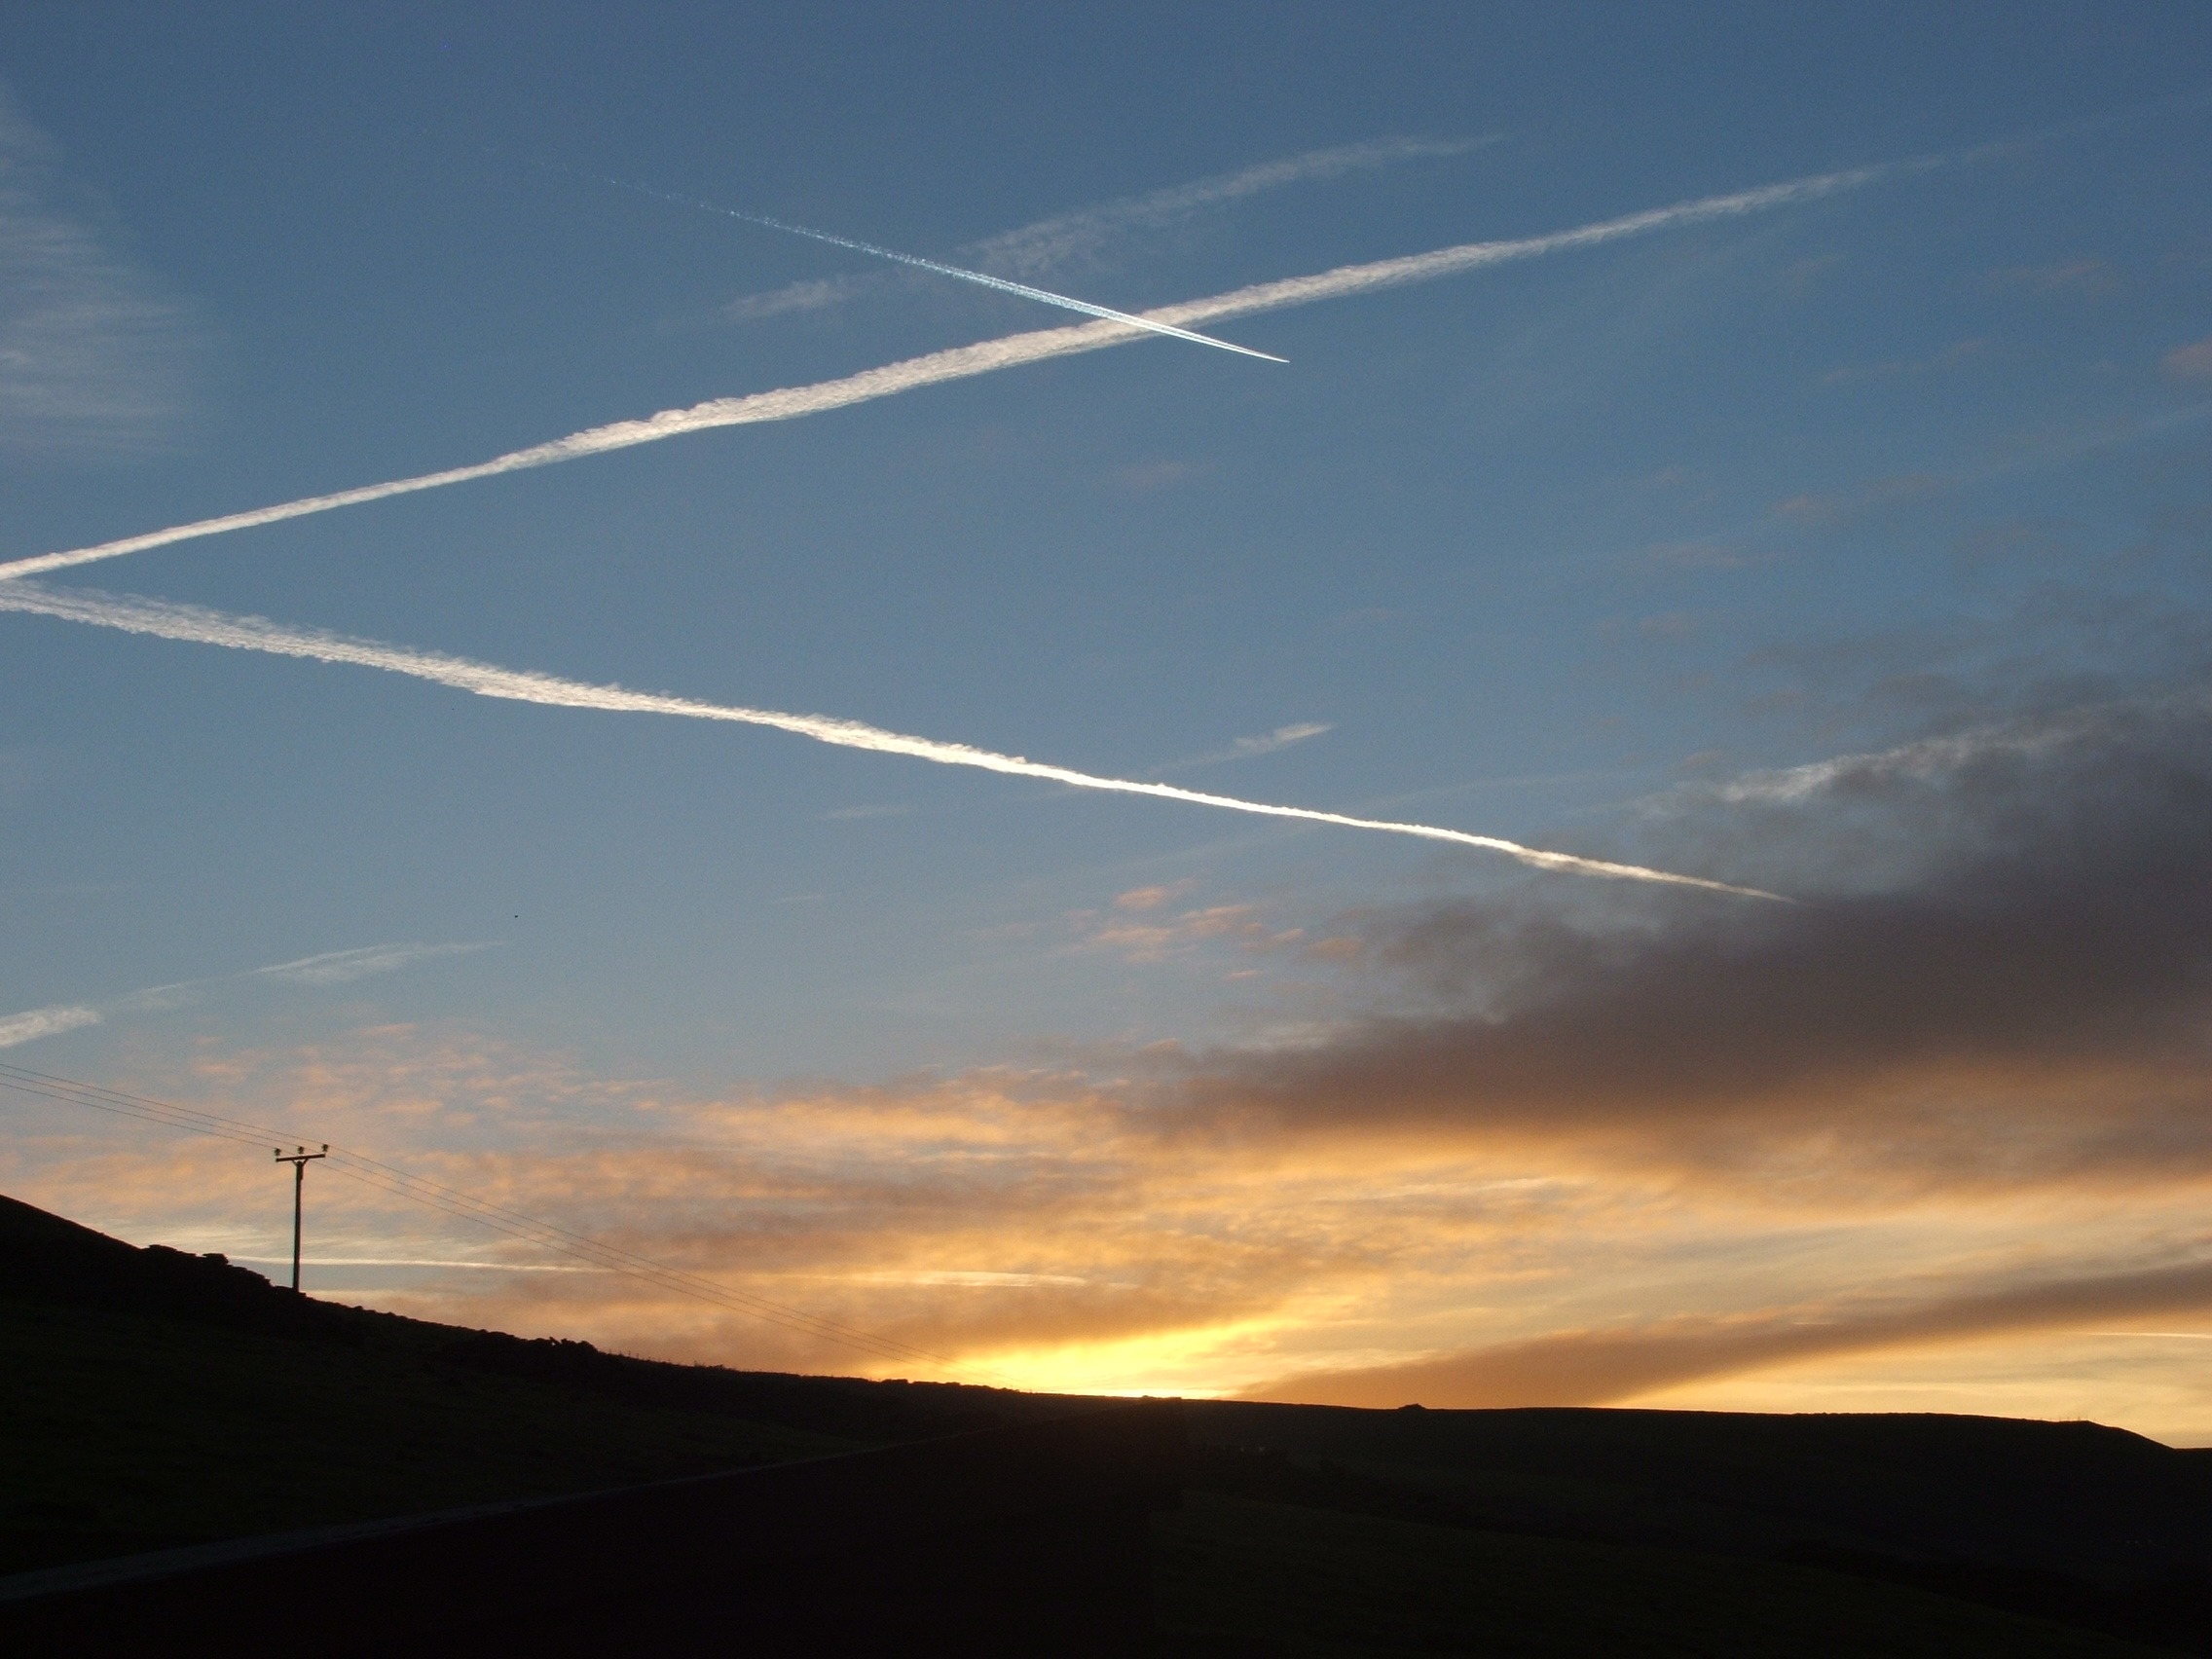
horizon, silhouette, cloud, sky, sun, sunrise, sunset, sunlight, wind, dawn, atmosphere, dusk, evening, orange, line, flight, skies, clouds, airplanes, contrails, planes, afterglow, meteorological phenomenon, condensation trails, atmosphere of earth